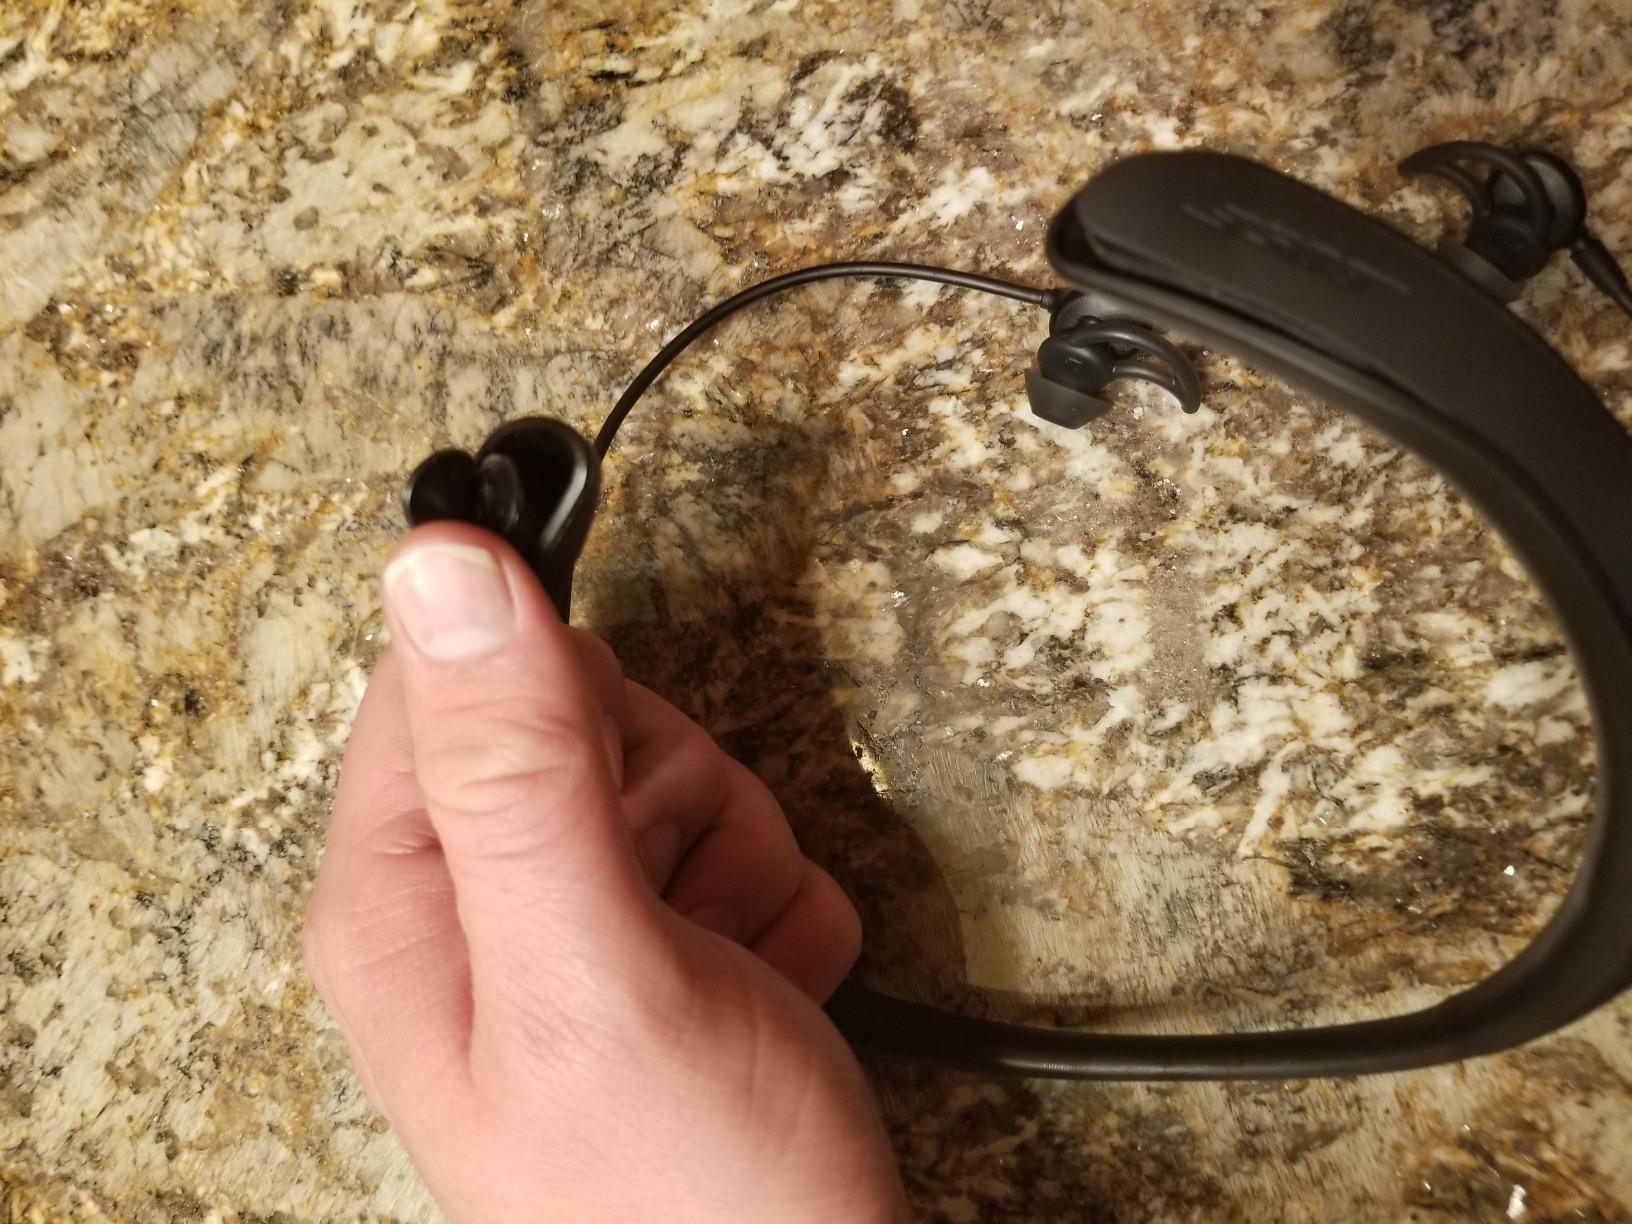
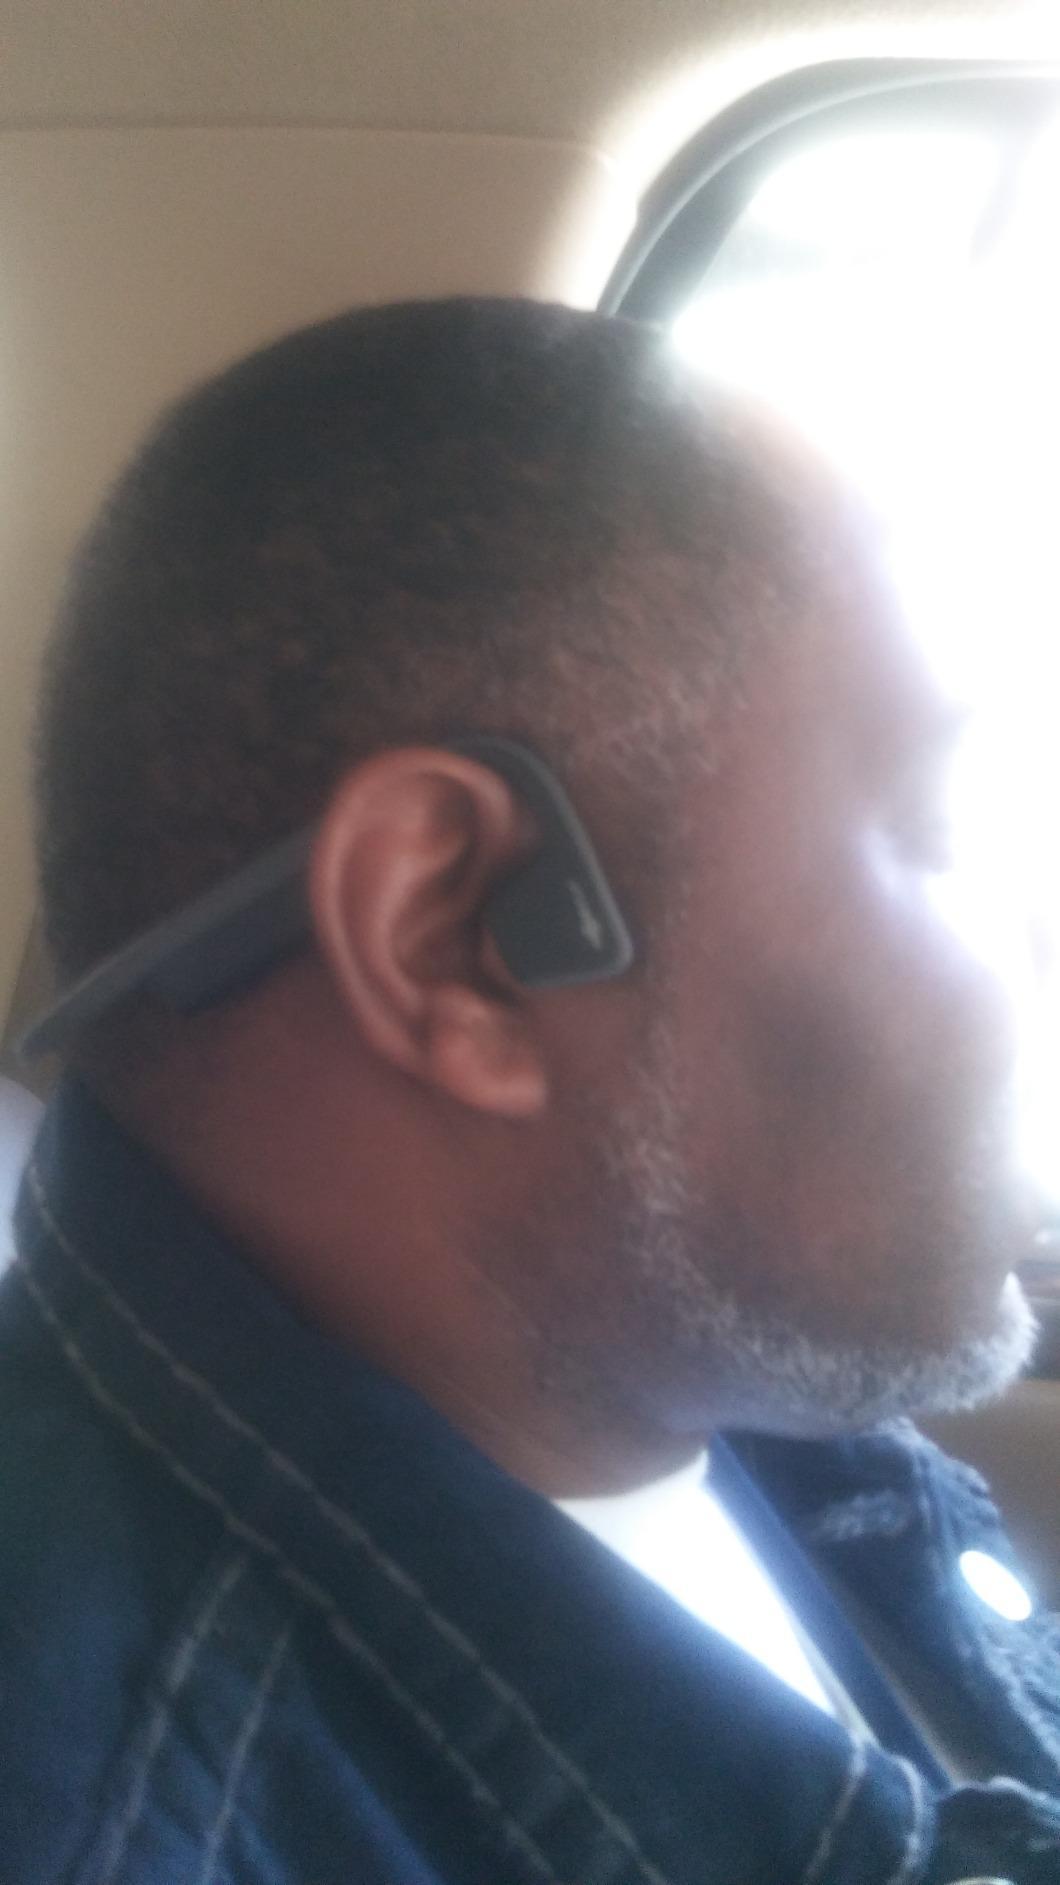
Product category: headphones
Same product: no